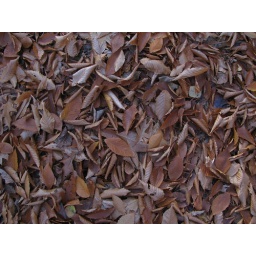
eastern forest floor in autumn